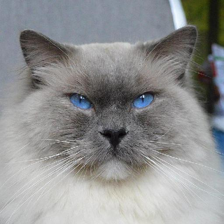
Label: animals